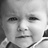
Emotion: neutral